Cape May County, New Jersey

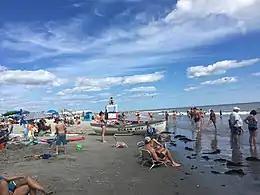
Ocean City, August 2020

Before Cape May County was settled by Europeans, the indigenous Kechemeche tribe of the Lenape people inhabited South Jersey, and traveled to the barrier islands during the summer to hunt and fish. During the 17th century, the area that is now Cape May County was claimed as part of New Netherlands, New Sweden, the Province of New Jersey under the British crown, and later West Jersey. On August 28, 1609, English explorer Henry Hudson entered the Delaware Bay and stayed one day on land, north of what is now Cape May Point. As early as 1666, the southern tip of New Jersey was known as "Cape Maey", named after Dutch explorer Cornelius Jacobsen May, who sailed the coastline of New Jersey from 1620 to 1621. In 1630, representatives of the Dutch West India Company purchased a tract of land along the Delaware from indigenous people, and bought additional land 11 years later. Due to the large number of whales in the region of Cape May, Dutch explorers founded Town Bank around 1640 along the Delaware Bay as a whaling village. It was the first European settlement in what is now Cape May County, and was populated by descendants of Plymouth County.